The Mirror Never Lies

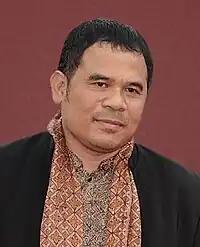
Producer Garin Nugroho said the film was to remind Indonesians of their maritime heritage.

The film was directed by Kamila Andini, who also wrote the script and, in collaboration with Dirmawan Hatta, the screenplay. For her feature film debut, Andini chose to write about the sea – a topic which had long interested her and on which she had previously recorded documentaries. She had also had a long-held interest in environmental issues. It was produced by former Miss Indonesia, Nadine Chandrawinata, together with Andini's father, the director Garin Nugroho. Andini has stated that she only consulted with her father and that he was not directly involved in the production, while Chandrawinata described herself as assistant producer, with Nugroho in charge. Artistic direction was handled by Timothy D Setyanto, with costumes by Retno Ratih Damayanti and make-up by Erwin Wijaya. Cinematography was completed by Ipung Rachmat Syaiful. Editing was handled by Wawan I Wibowo, while Thoersi Argeswara provided music and Khikmawan Santosa provided sound effects.